Congo River

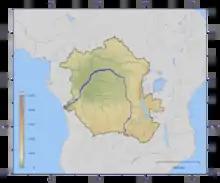
Course and drainage basin of the Congo River with topography shading

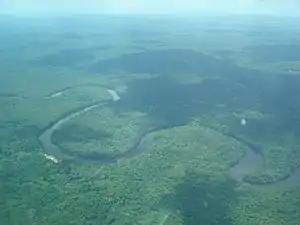
Aerial view of the Lukenie River as it meanders through the Central Congolian lowland forests

Lower Congo (river mouth to Kinshasa) Downstream of Kinshasa, from the river mouth at Banana, there are a few major tributaries.